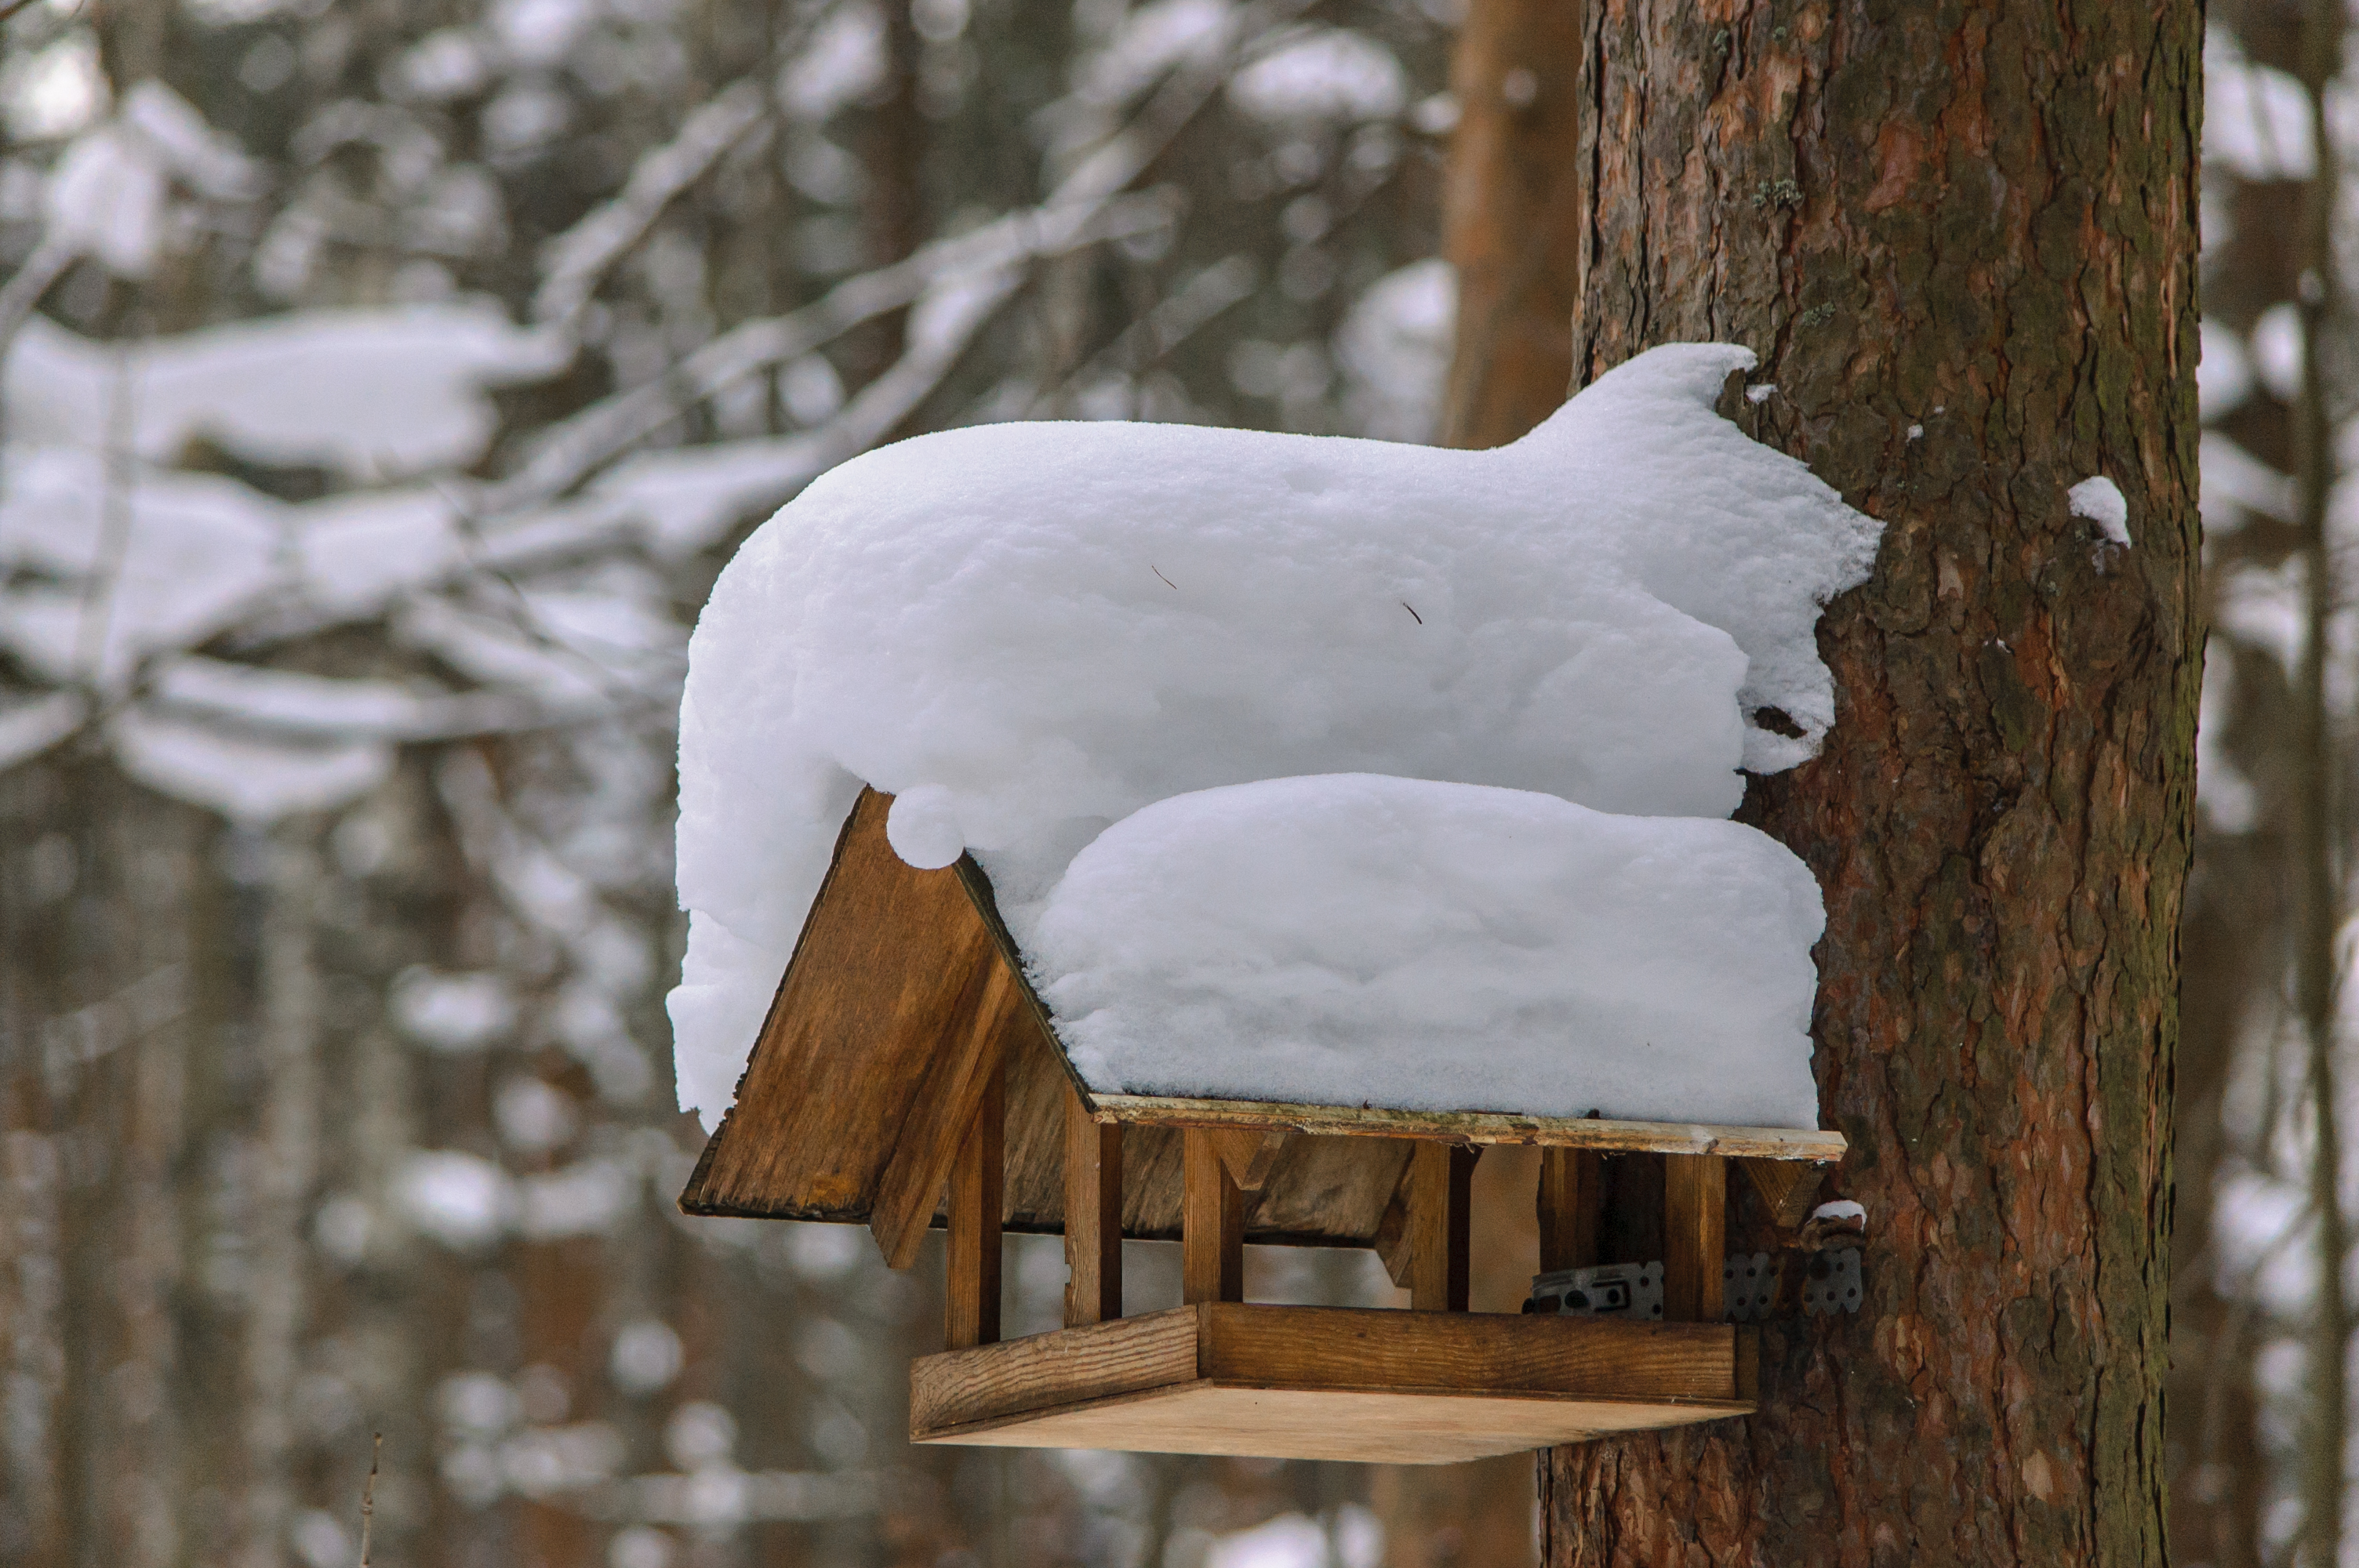
images, snow, vertebrate, wood, branch, twig, bird, freezing, trunk, winter, natural material, Pet supply, beak, house, tree, building, precipitation, frost, wildlife, birdhouse, bird supply